Choctaw in the American Civil War

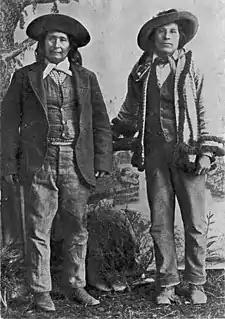
Choctaw men shortly after the American Civil War. Their dress typifies the appearance of Choctaw Nation soldiers.

The Choctaw in the American Civil War participated in two major arenas—the Trans-Mississippi and Western Theaters. The Trans-Mississippi had the Choctaw Nation. The Western had the Mississippi Choctaw. The Choctaw Nation had been mostly removed west prior to the War, but the Mississippi Choctaw had remained in the east. Both the Choctaw Nation and the Mississippi Choctaw would ultimately side with the Confederate States of America.